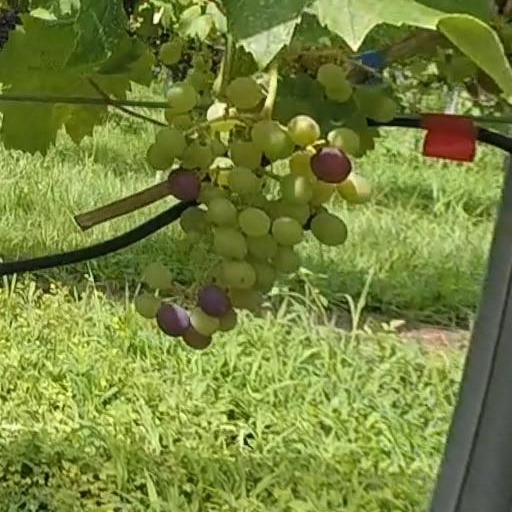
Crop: grape